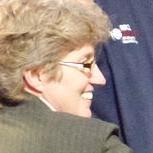
Age: 21